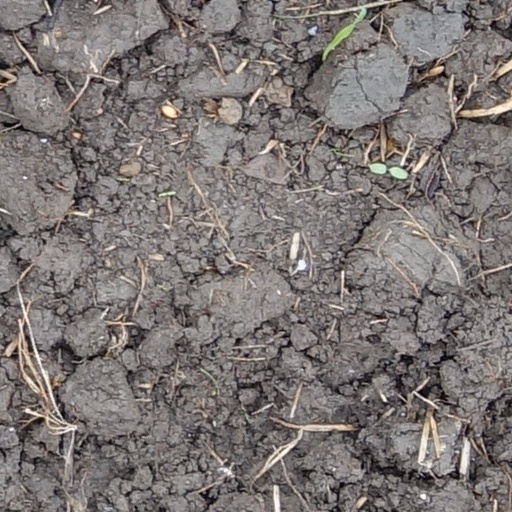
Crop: wheat